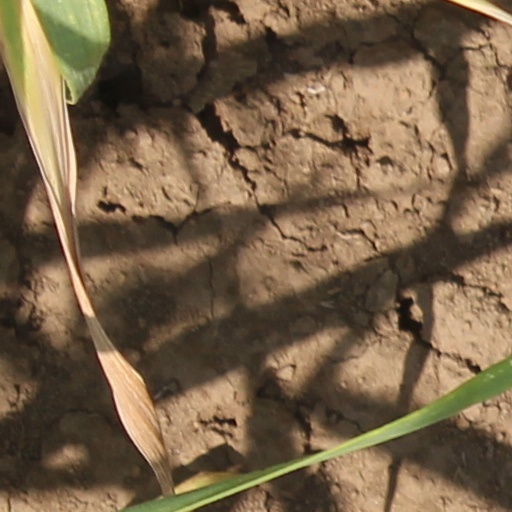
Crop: wheat